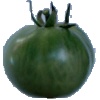
Label: Tomato not Ripened 1